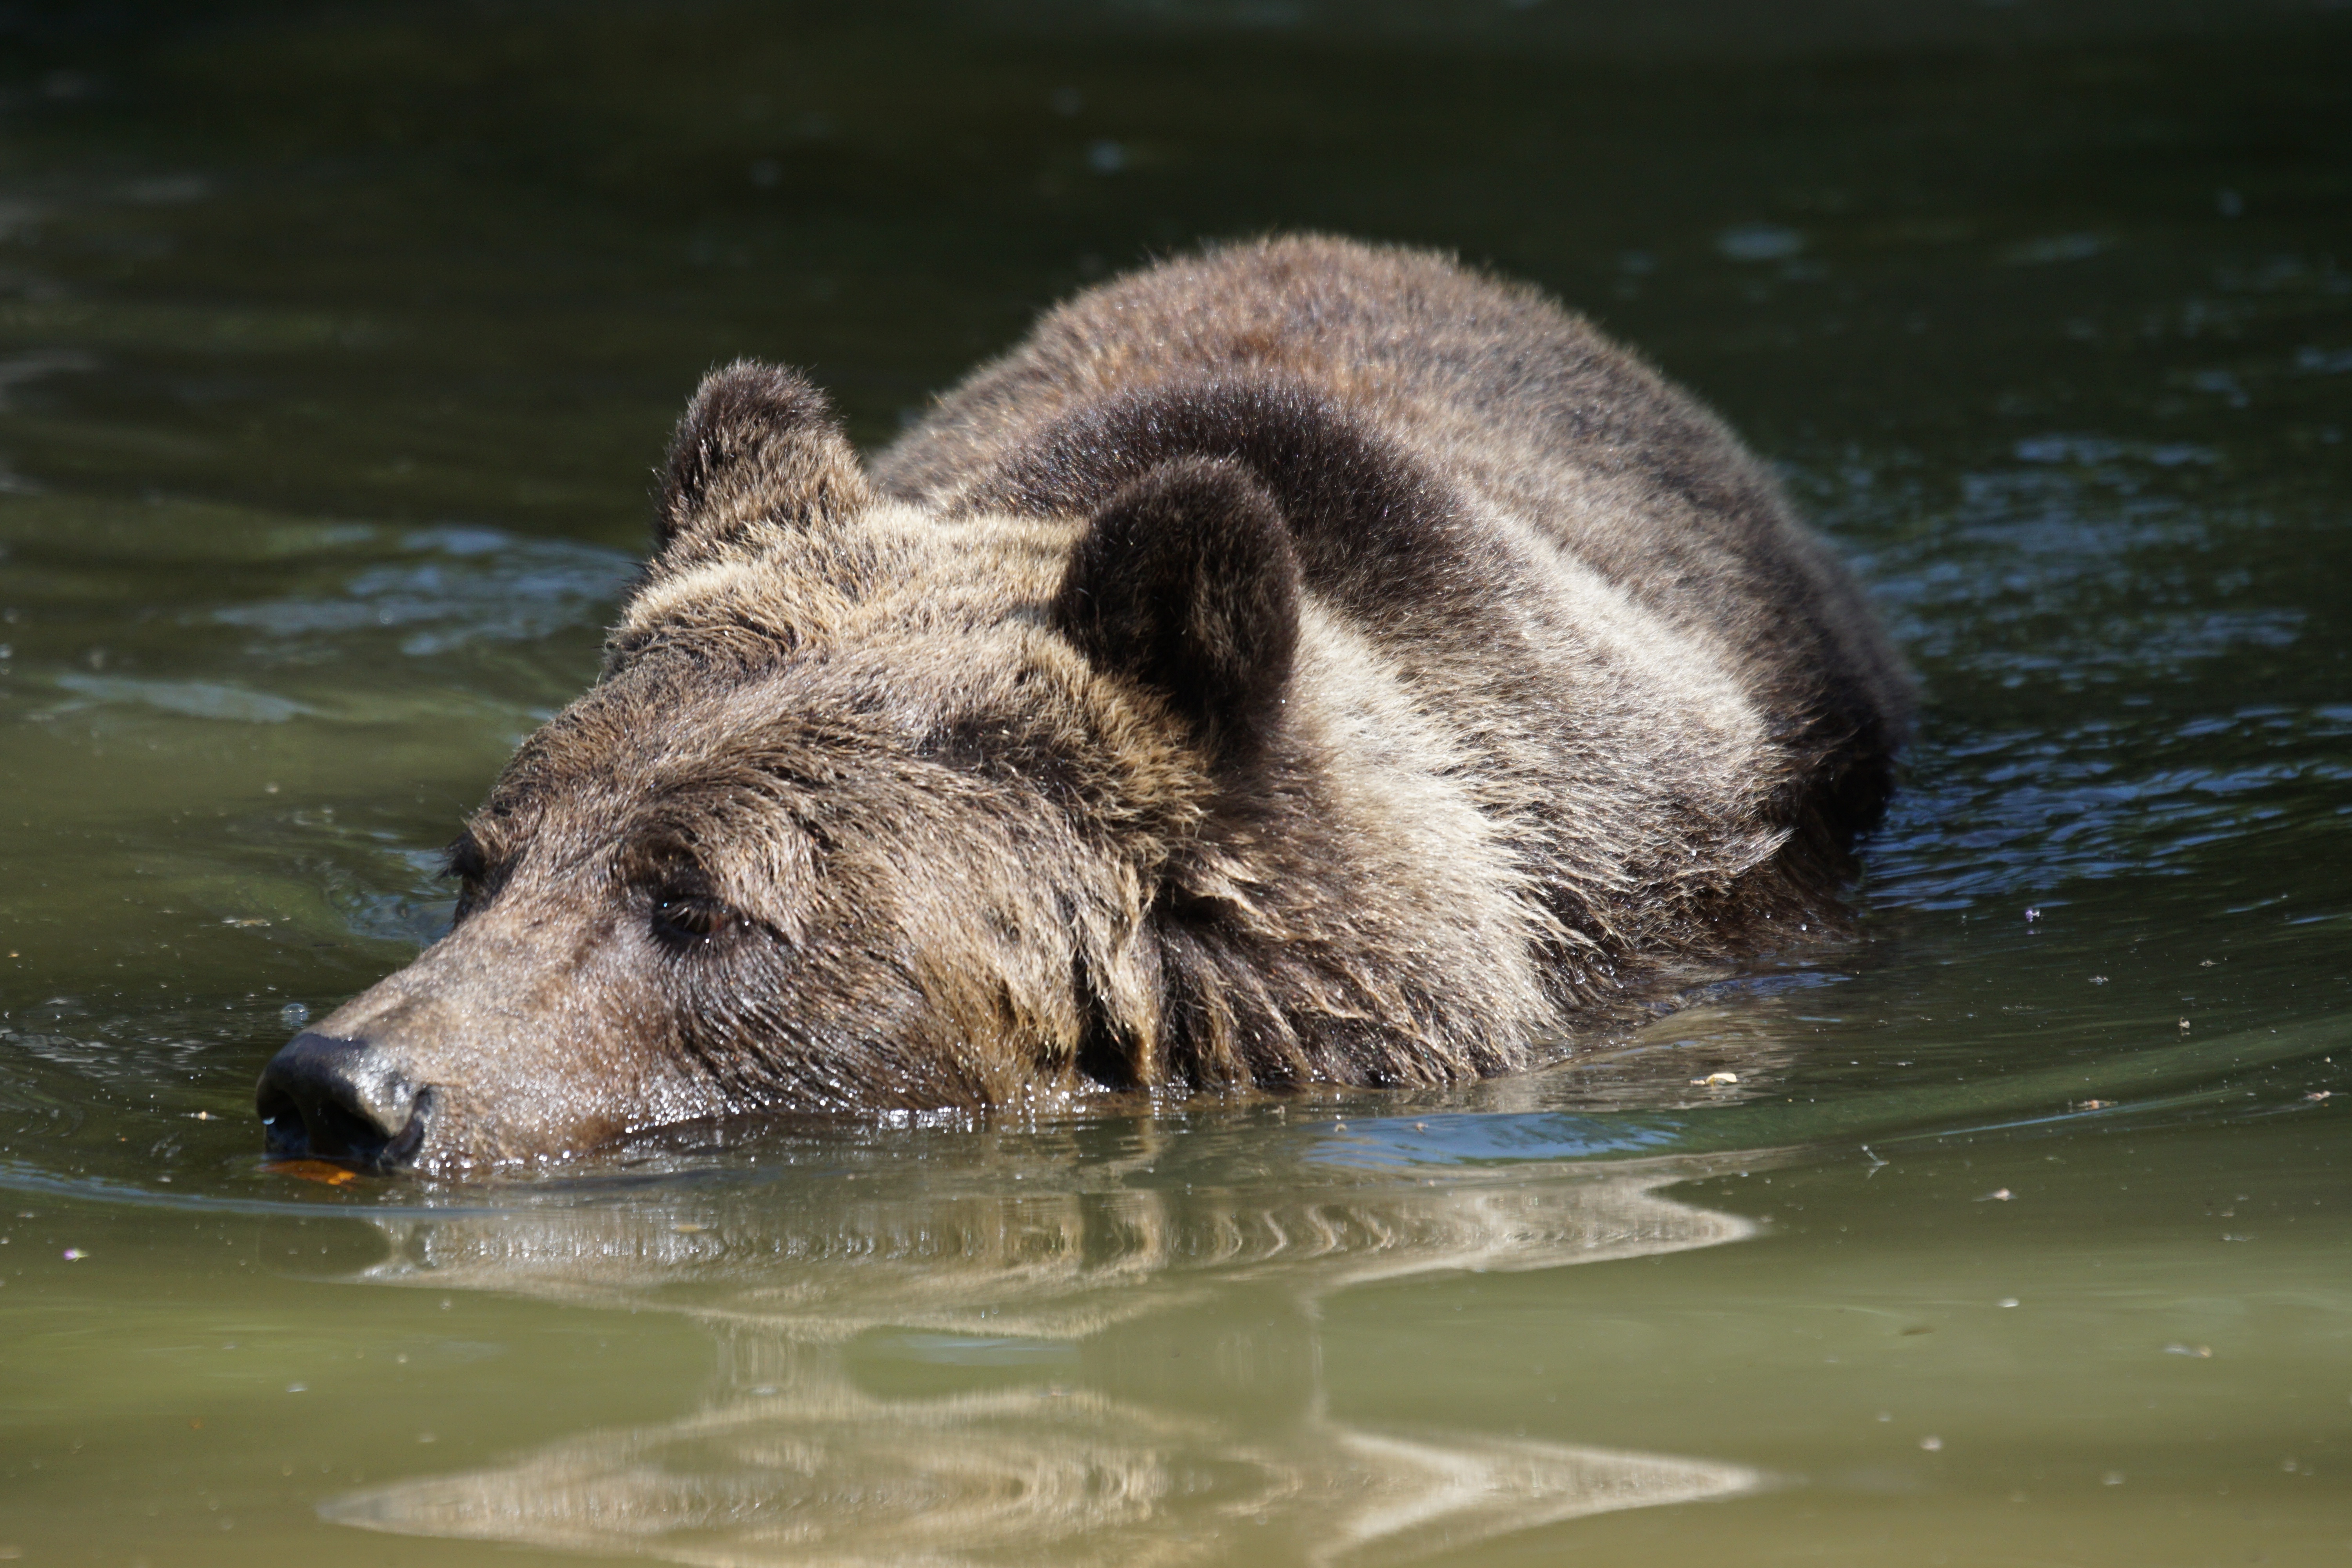
water, bear, wildlife, swim, mammal, fauna, brown bear, vertebrate, feel at home, grizzly bear